Mesa Verde National Park

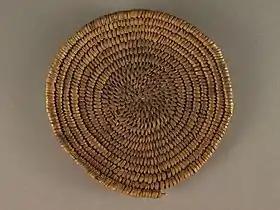
Basketmaker II basket,

6000 BC marks the beginning of the Archaic period in North America. Archaeologists differ as to the origin of the Mesa Verde Archaic population; some believe they developed exclusively from local Paleo-Indians, called the Foothills Mountain Complex, but others suggest that the variety of projectile points found in Mesa Verde indicates influence from surrounding areas, including the Great Basin, the San Juan Basin, and the Rio Grande Valley. The Archaic people probably developed locally, but were also influenced by contact, trade, and intermarriage with immigrants from these outlying areas.